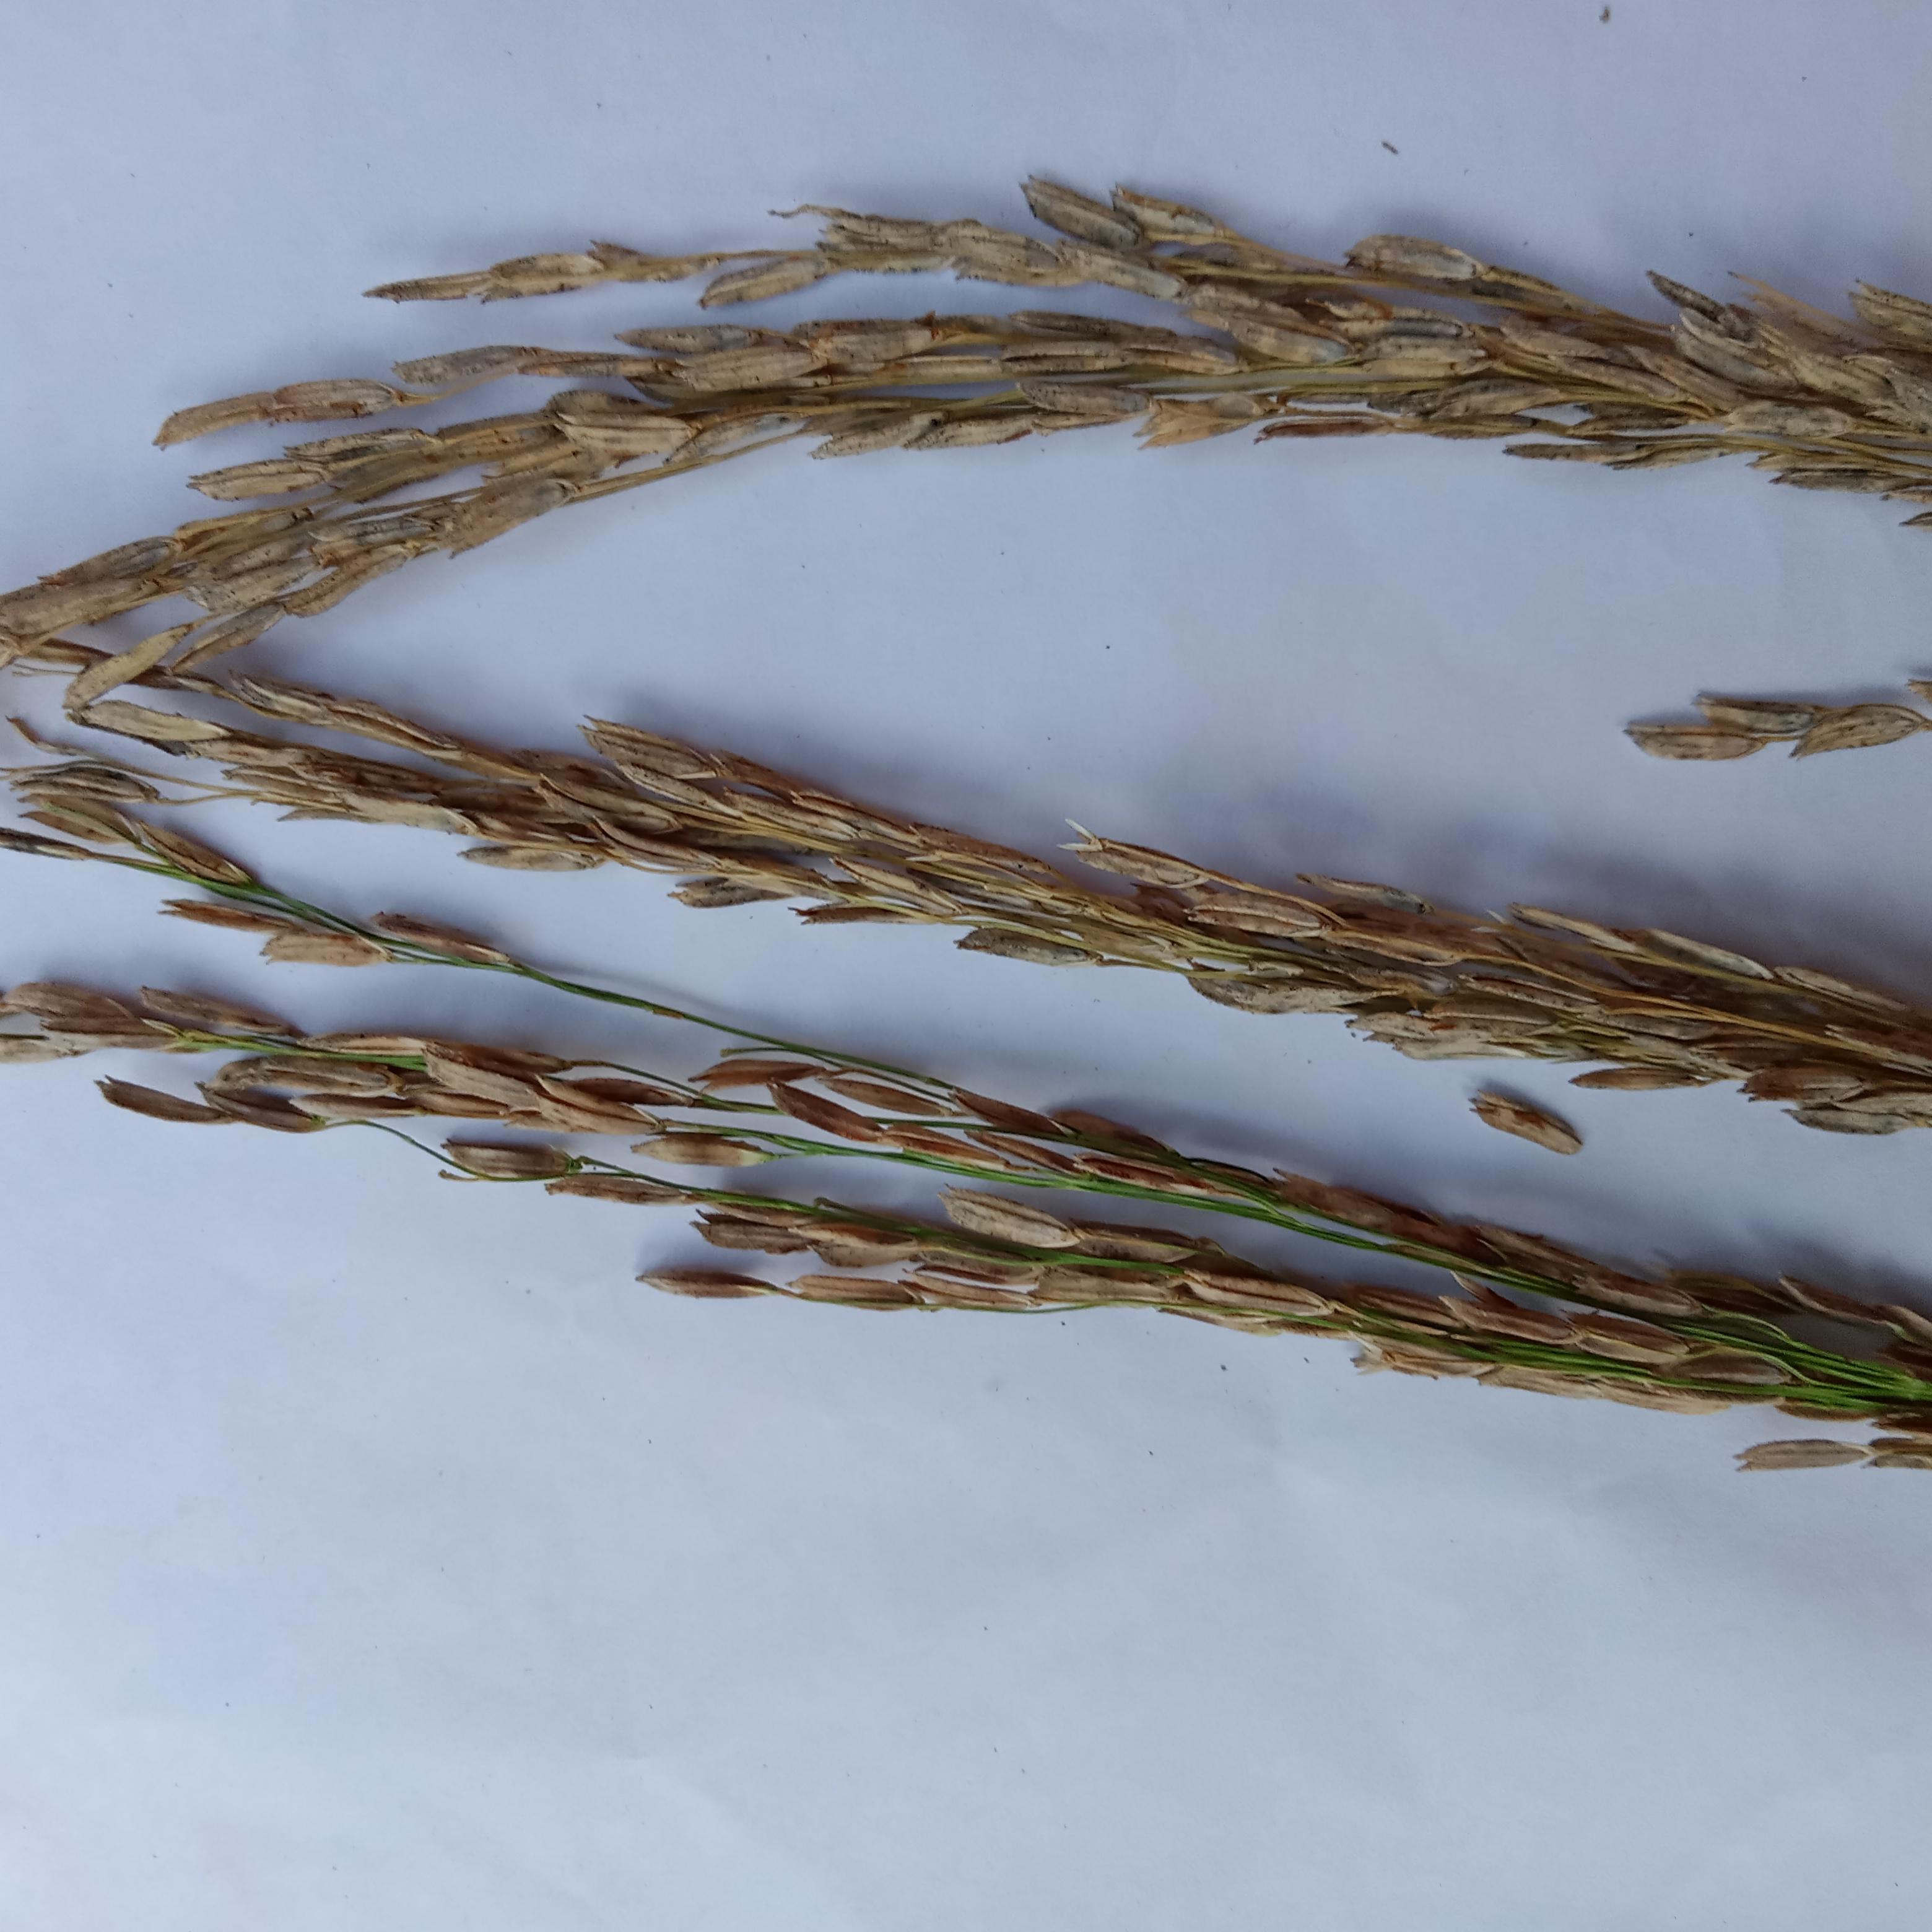
Label: Rice___Neck_Blast